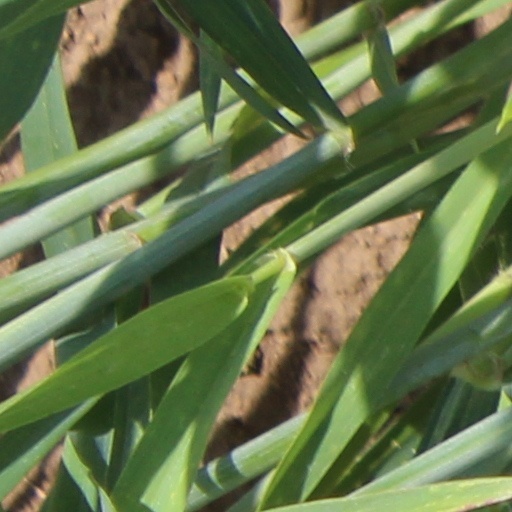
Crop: wheat